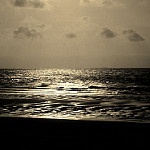
Scene: Outdoor